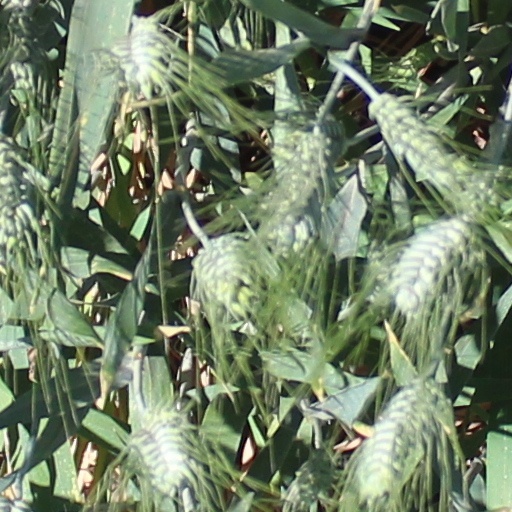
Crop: wheat